The Amazing Race: China Rush 1

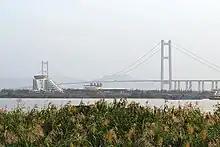
Teams visited the Runyang Bridge in this leg.

This leg's Detour was a choice between Rock or Roll. In Rock, teams took a boat across a lake and climbed to the top of the climbing wall to receive their next clue. In Roll, teams located a bicycle cart with a skateboard. One team member then had to take control of the bicycle and cycle around the park to the skating park while the other rode on the skateboard. Once at the skating park, they will receive their next clue.